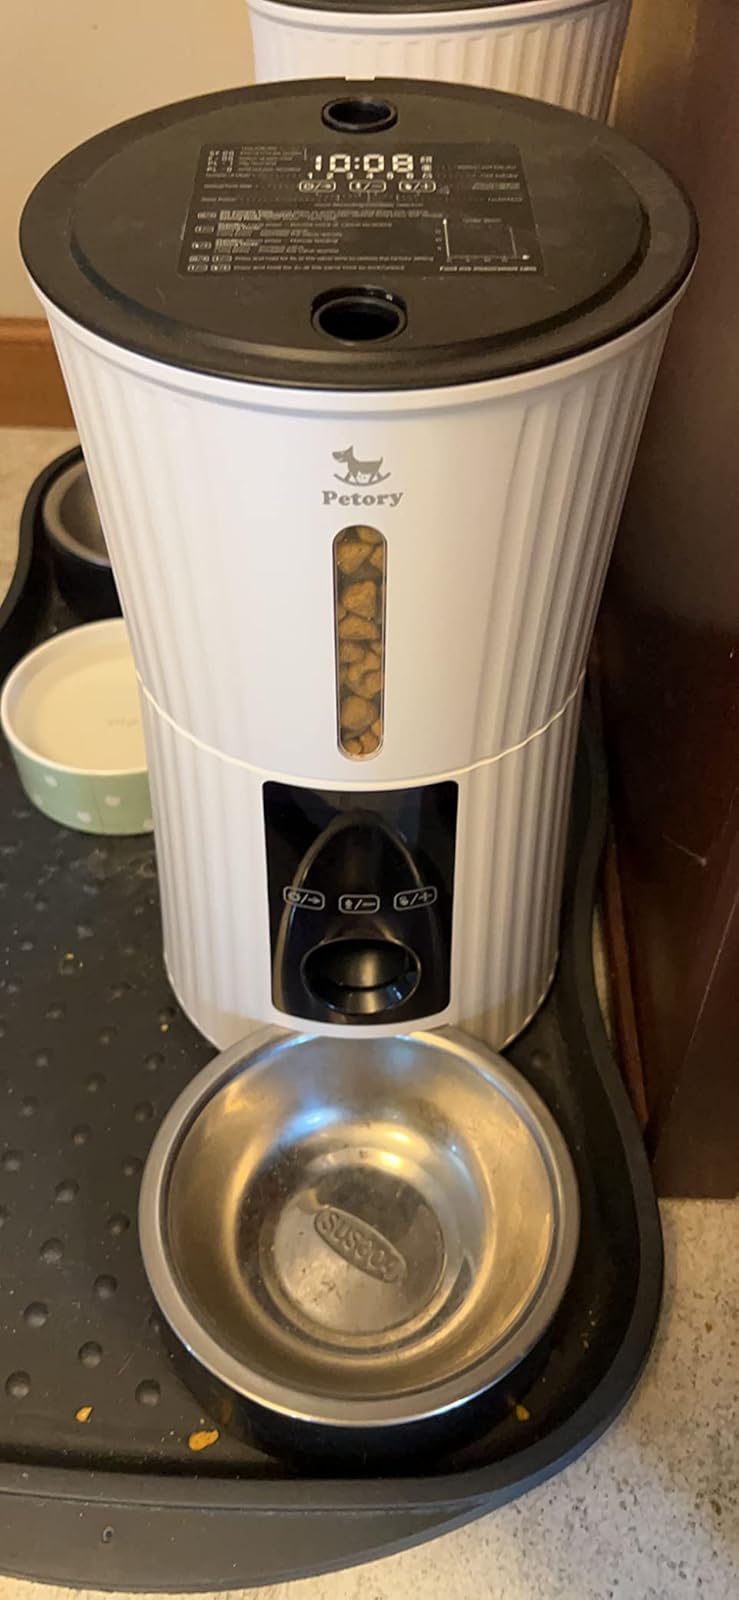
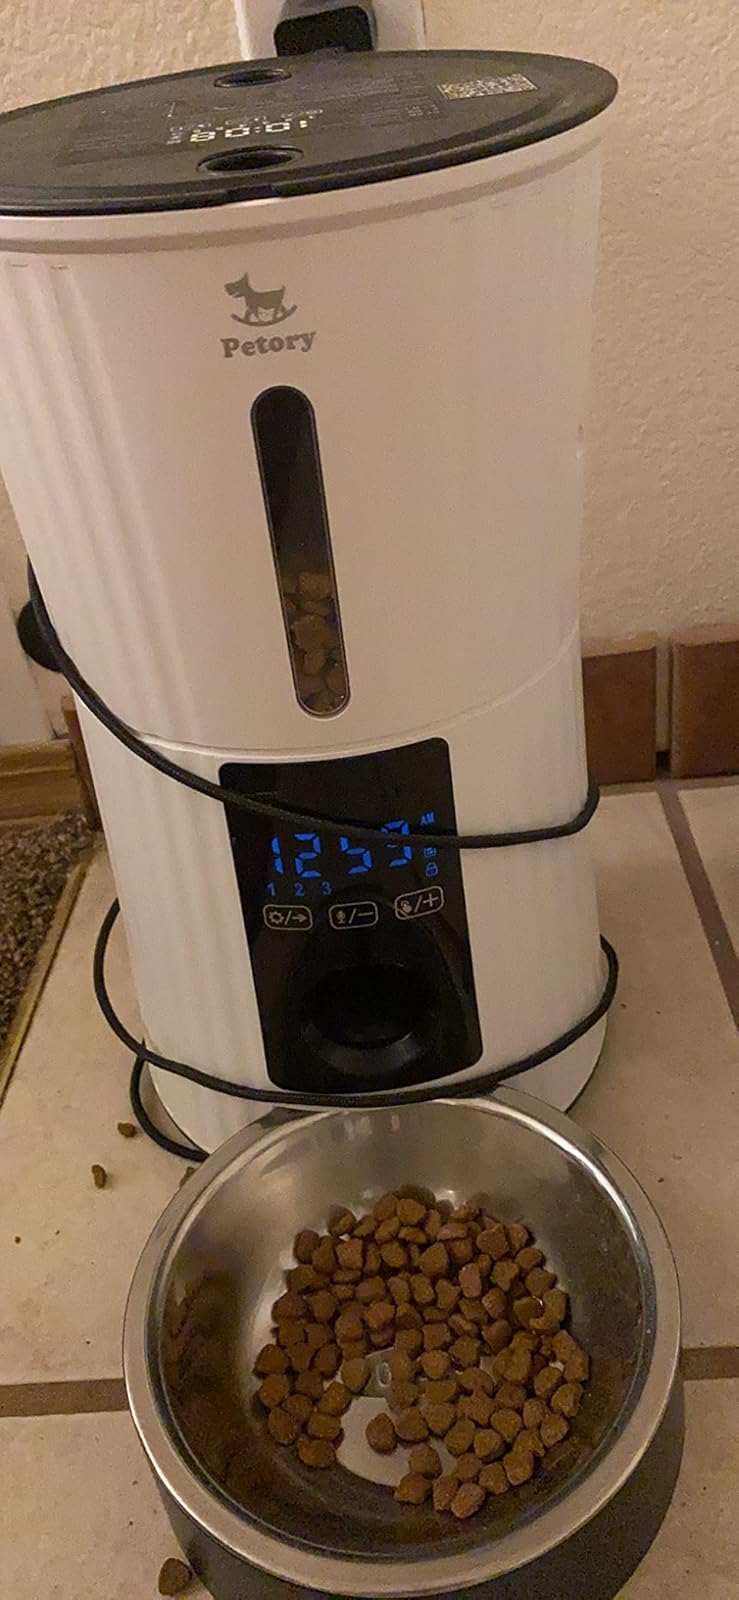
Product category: items_feeder
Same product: yes